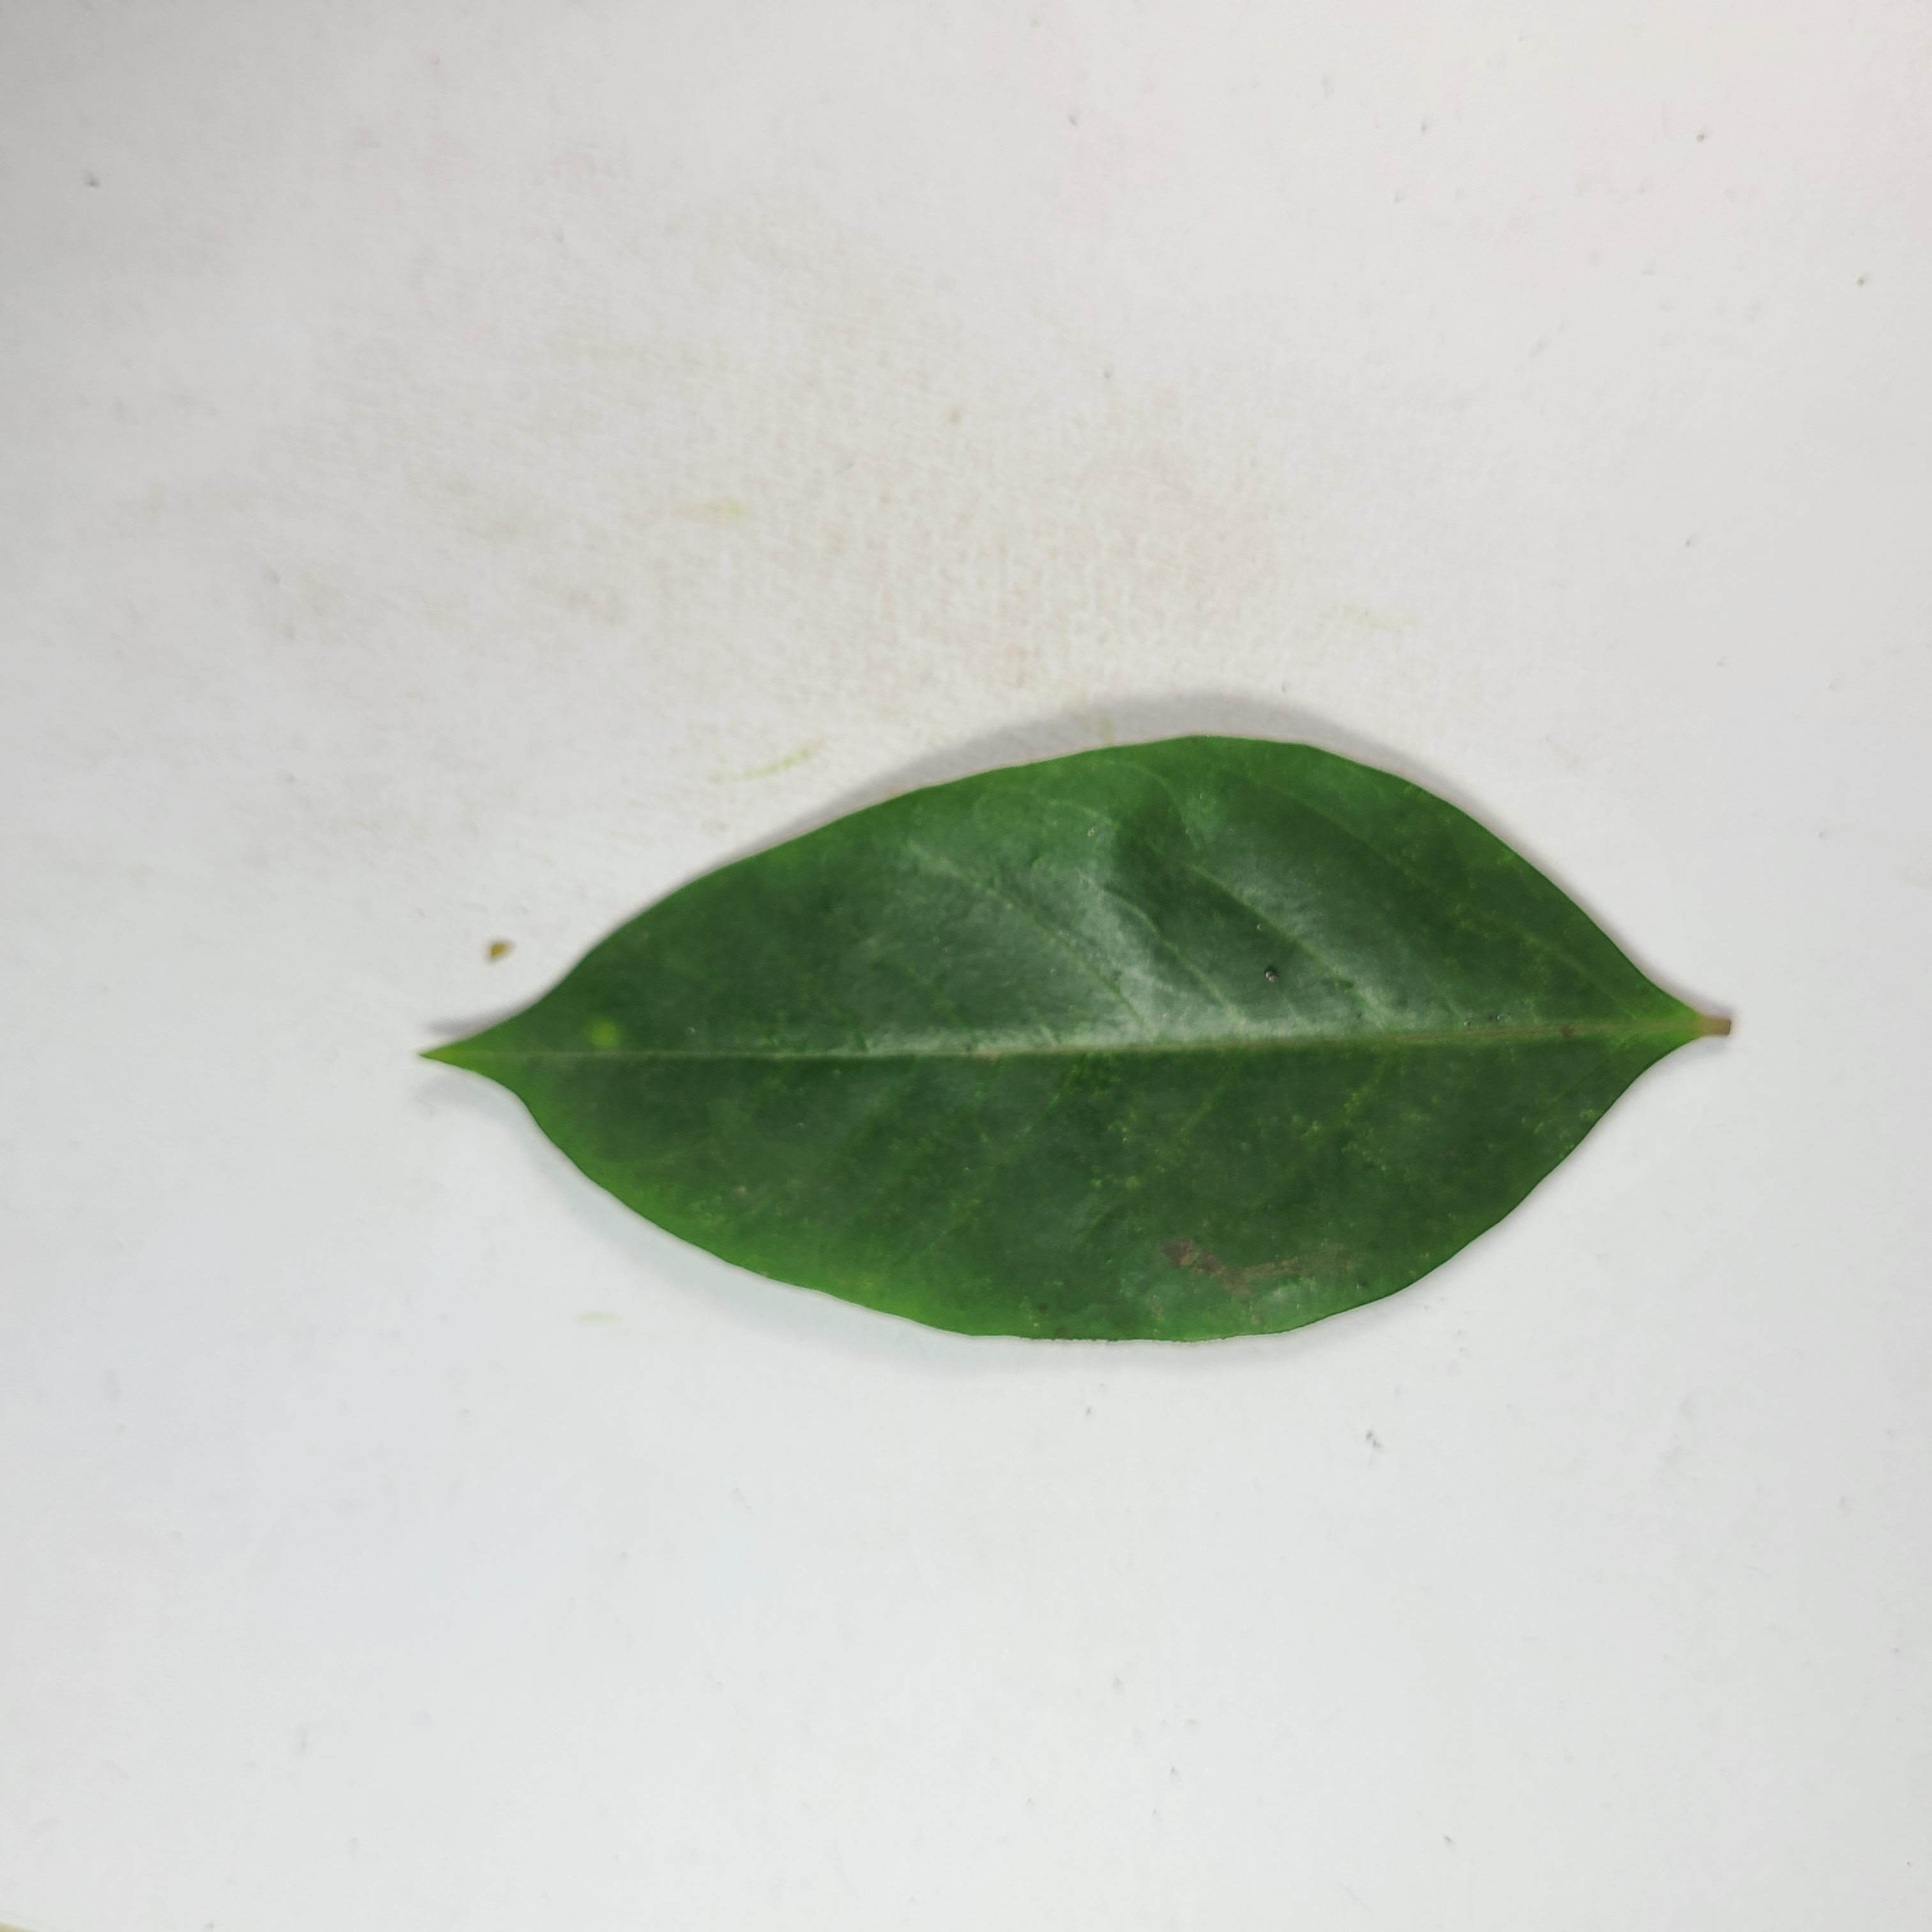
Label: Healthy Leaves